Germanos III of Old Patras

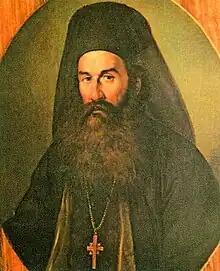
Germanos III of Old Patras (1771–1826)

Germanos III of Old Patras (25 March 1771 – 30 May 1826), born Georgios Kontzias (Γεώργιος Κοντζιάς), was an Orthodox Metropolitan of Patras. He played an important role in the Greek Revolution of 1821, having diplomatic and political activity.